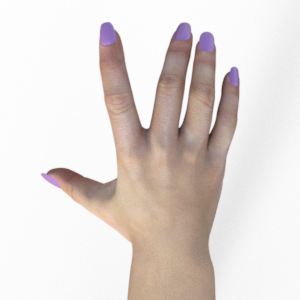
Label: paper